Erectile dysfunction

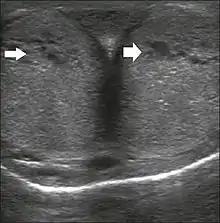
Transverse ultrasound image, ventral view of the penis. Image obtained after induction of an erection, 15 min after injection of prostaglandin E1, showing dilated sinusoids (arrows).

Penile ultrasonography with doppler can be used to examine the erect penis. Most cases of ED of organic causes are related to changes in blood flow in the corpora cavernosa, represented by occlusive artery disease (in which less blood is allowed to enter the penis), most often of atherosclerotic origin, or due to failure of the veno-occlusive mechanism (in which too much blood circulates back out of the penis). Before the Doppler sonogram, the penis should be examined in B mode, in order to identify possible tumors, fibrotic plaques, calcifications, or hematomas, and to evaluate the appearance of the cavernous arteries, which can be tortuous or atheromatous.